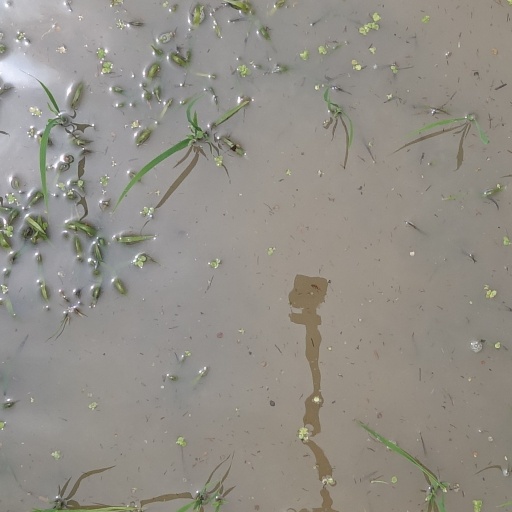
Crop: rice